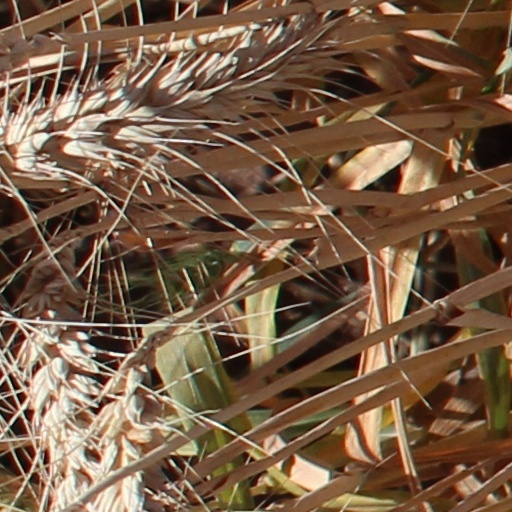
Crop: wheat